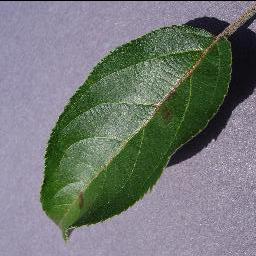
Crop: apple
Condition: scab